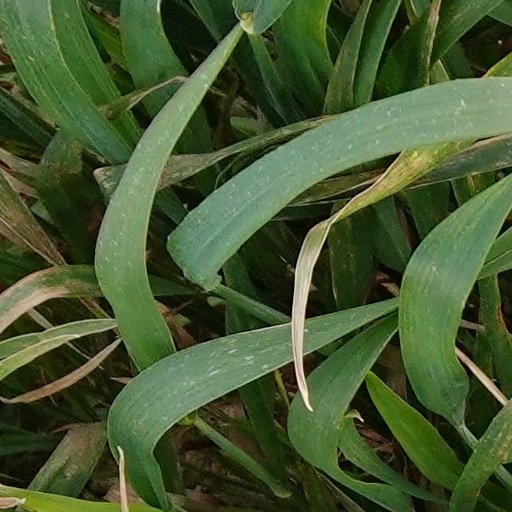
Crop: wheat